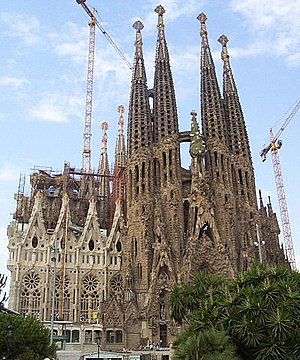
Organisk arkitektur
Antoni Gaudí: Sagrada Família
Organisk arkitektur er et samlebegreb for en række arkitektoniske retninger som hovedsageligt har udviklet sig fra forrige århundredeskifte og frem til i dag.